James Teare

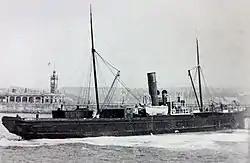
RMS "Ellan Vannin" pictured departing Douglas.

On Friday 3 December 1909, "Ellan Vannin" left her home port of Ramsey at , under the command of Captain Teare.